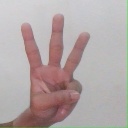
अक्षर: व